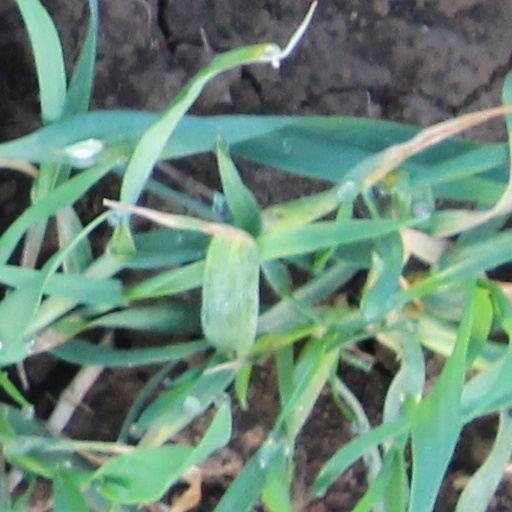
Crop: wheat